Joseph Sturge memorial

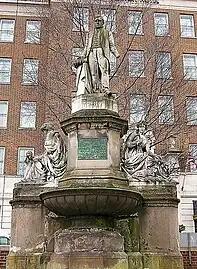
Sturge Memorial before restoration

Sturge is posed as if he were teaching, with his right hand resting on a Bible to indicate his strong Christian faith. He wears a lapel-less coat of a style favoured by contemporary Quakers. Lower on the plinth, he is flanked by two female allegorical figures: one representing Peace holds a dove and an olive branch, with a lamb at her feet, symbolic of innocence; and the other, Charity, offers comfort and succour to two Afro-Caribbean infants, recalling the fight and victory over slavery. Around the crown of the plinth are inscribed the words "Charity, Temperance and Peace" (the word "Temperance" is on a gadrooned basin, which used to dispense drinking water), as well as Sturge's name and his date of death. The figures and pedestal (still the original) are in Portland stone.